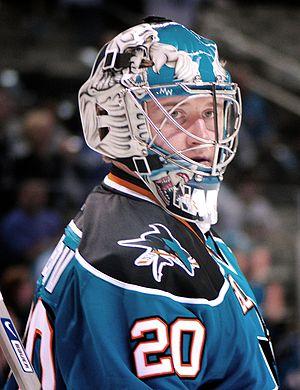
Les Sharks de San José sont une franchise professionnelle de hockey sur glace d'Amérique du Nord. L'équipe évolue dans la Ligue nationale de hockey depuis la saison 1991-1992, et est alignée dans la division Pacifique, dans l'association de l'Ouest. Basée à San José, ville située à l'extrémité sud de la baie de San Francisco, il s'agit de la troisième équipe de la LNH localisée dans la Californie à intégrer cette ligue après les Kings de Los Angeles et les Golden Seals de la Californie qui ont toutes les deux commencé en 1967, les Golden Seals ayant disparu en 1976.
Ievgueni Viktorovitch Nabokov - en russe : Евгений Викторович Набоков, et en anglais : Yevgeni Nabokov est un gardien de but retraité russe de hockey sur glace.
Aleksandr Mikhaïlovitch Ovetchkine – en russe : Александр Михайлович Овечкин, et en anglais : Alexander Mikhaylovich Ovechkin, la forme la plus souvent utilisée – est un joueur professionnel russe de hockey sur glace.
On compte, à ce jour, douze gardiens de but ayant marqué un but en Ligue nationale de hockey. Le poste de gardien de but, en hockey sur glace, oblige le joueur à rester à proximité des cages et à rester en deçà de la ligne centrale de la patinoire. Il est donc à priori impossible que celui-ci puisse marquer un but en condition normale de jeu, sauf si les cages adverses sont vides. Ainsi, les seuls buts marqués par des gardiens dans l'histoire de la Ligue nationale de hockey l'ont été, sans exception, lorsque le gardien des buts adverses était absent des cages. L'exploit dépend également de la trajectoire du tir : celui-ci, qui s'effectue à l'autre extrémité de la patinoire, doit être suffisamment puissant et hors d'atteinte des défenseurs.